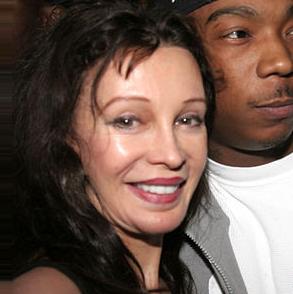
Age: 28